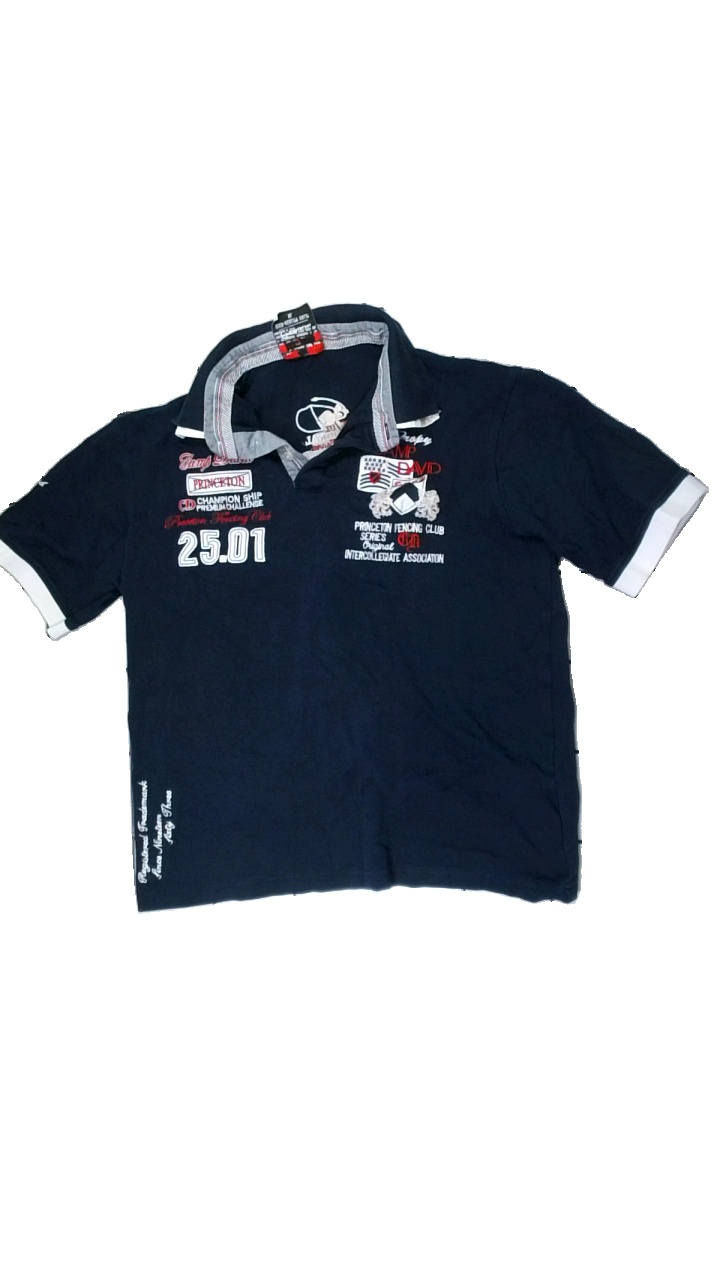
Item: Top (Men)
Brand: Champ David
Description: blå pike med massor av broderad text över hela
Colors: Blue, White, Red
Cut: Regular
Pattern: Other
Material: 100% cotton
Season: All
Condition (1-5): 4
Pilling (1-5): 5
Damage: fläckar
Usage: Reuse
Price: <50